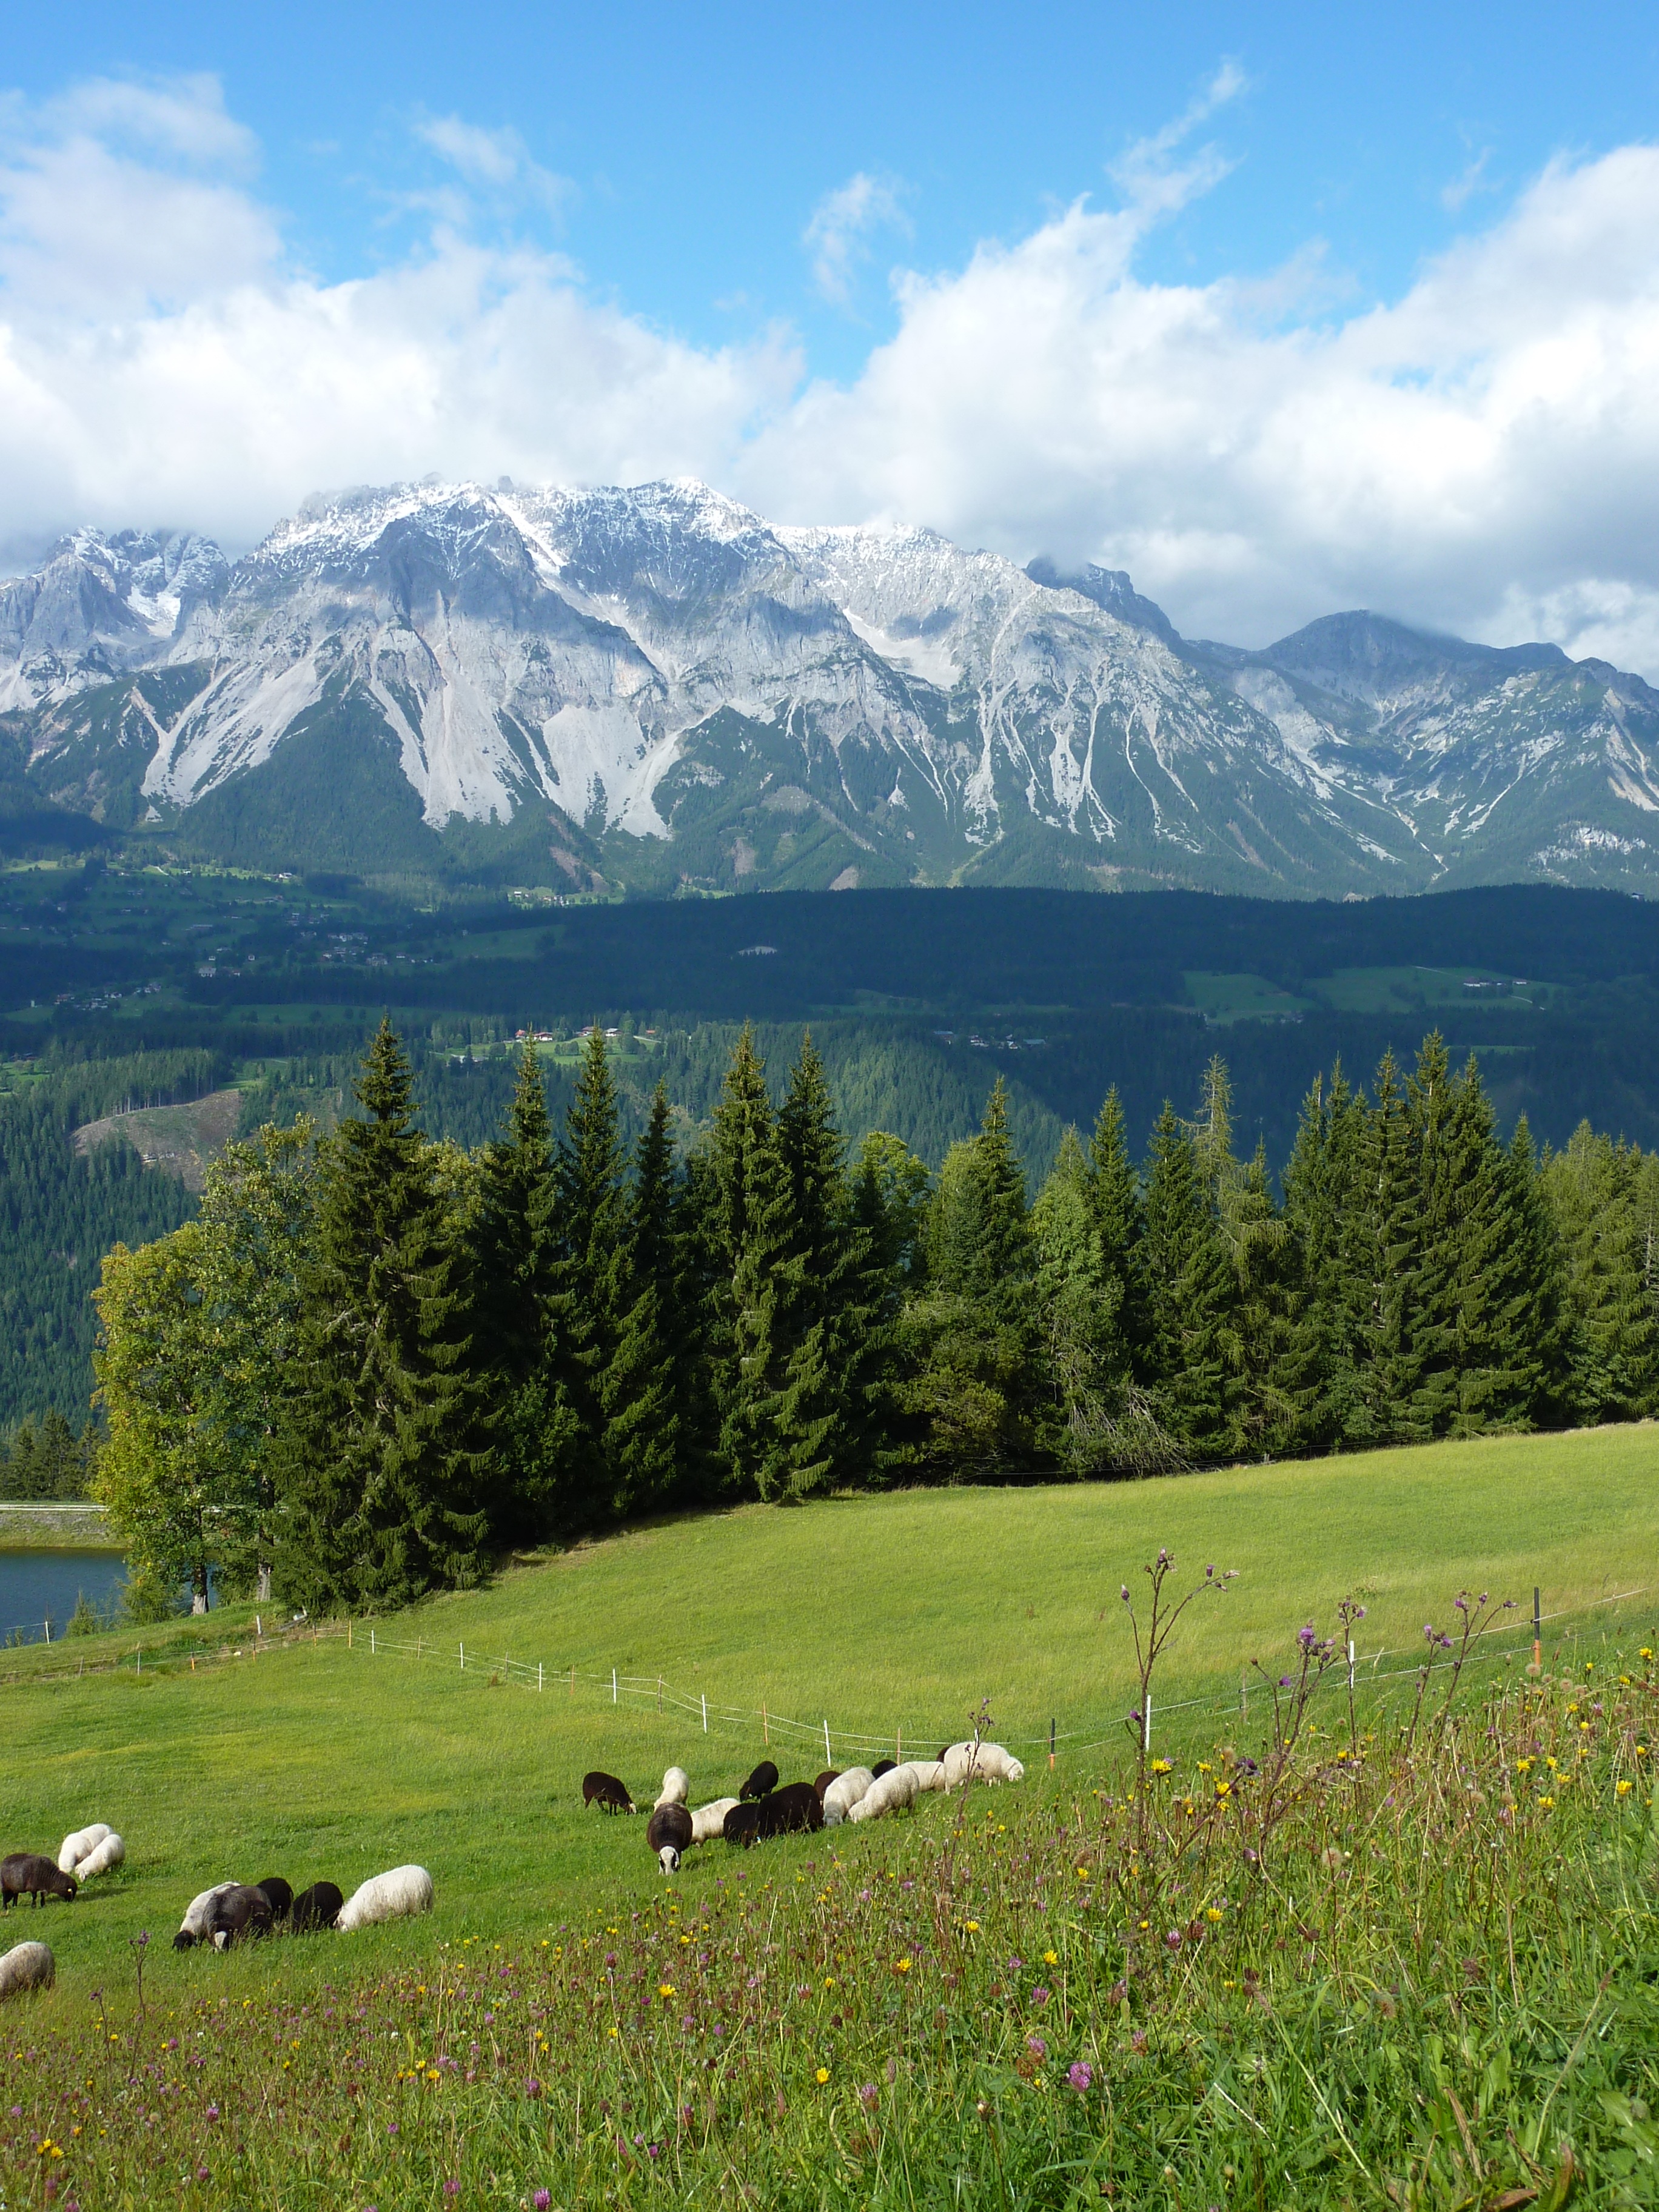
landscape, nature, grass, wilderness, walking, mountain, meadow, hill, lake, valley, mountain range, panorama, pasture, highland, ridge, austria, mountains, alps, grassland, plateau, fell, habitat, loch, alm, rural area, landform, mountain pass, mountain meadow, sheep pasture, natural environment, geographical feature, mountainous landforms